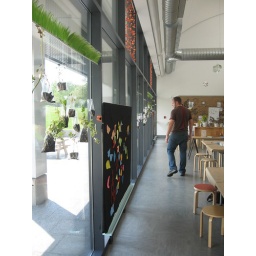
at eric carle museum, also large felt wall and magnet wall along window in art room